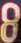
Number: 8